Jirina Prekop

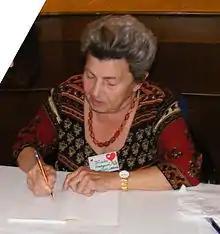
Jirina Prekop

PhDr. Jirina Prekop, born Jiřina Prekopová (14 October 1929, Olomouc or Prostějov, Czechoslovakia - 7 September 2020, Prague, Czech Republic) was a Czech psychologist and an author of children psychology and education literature, living and writing in Germany.